Edwardine Ordinals

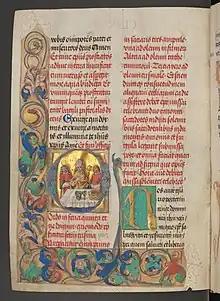
An early 16th-century illuminated Roman Pontifical

The word "ordinal" in the medieval period, rather than applying to a liturgical book containing the rites of ordination, was the title given to a text associated with the recitation of the canonical hours that was eventually assimilated into the breviary. While it is the typical modern name in reference to texts containing ordinations, it was probably not until John Bramhall's 1636 "The Consecration and Succession of Protestant Bishops Justified" that "ordinal" was used in this context.